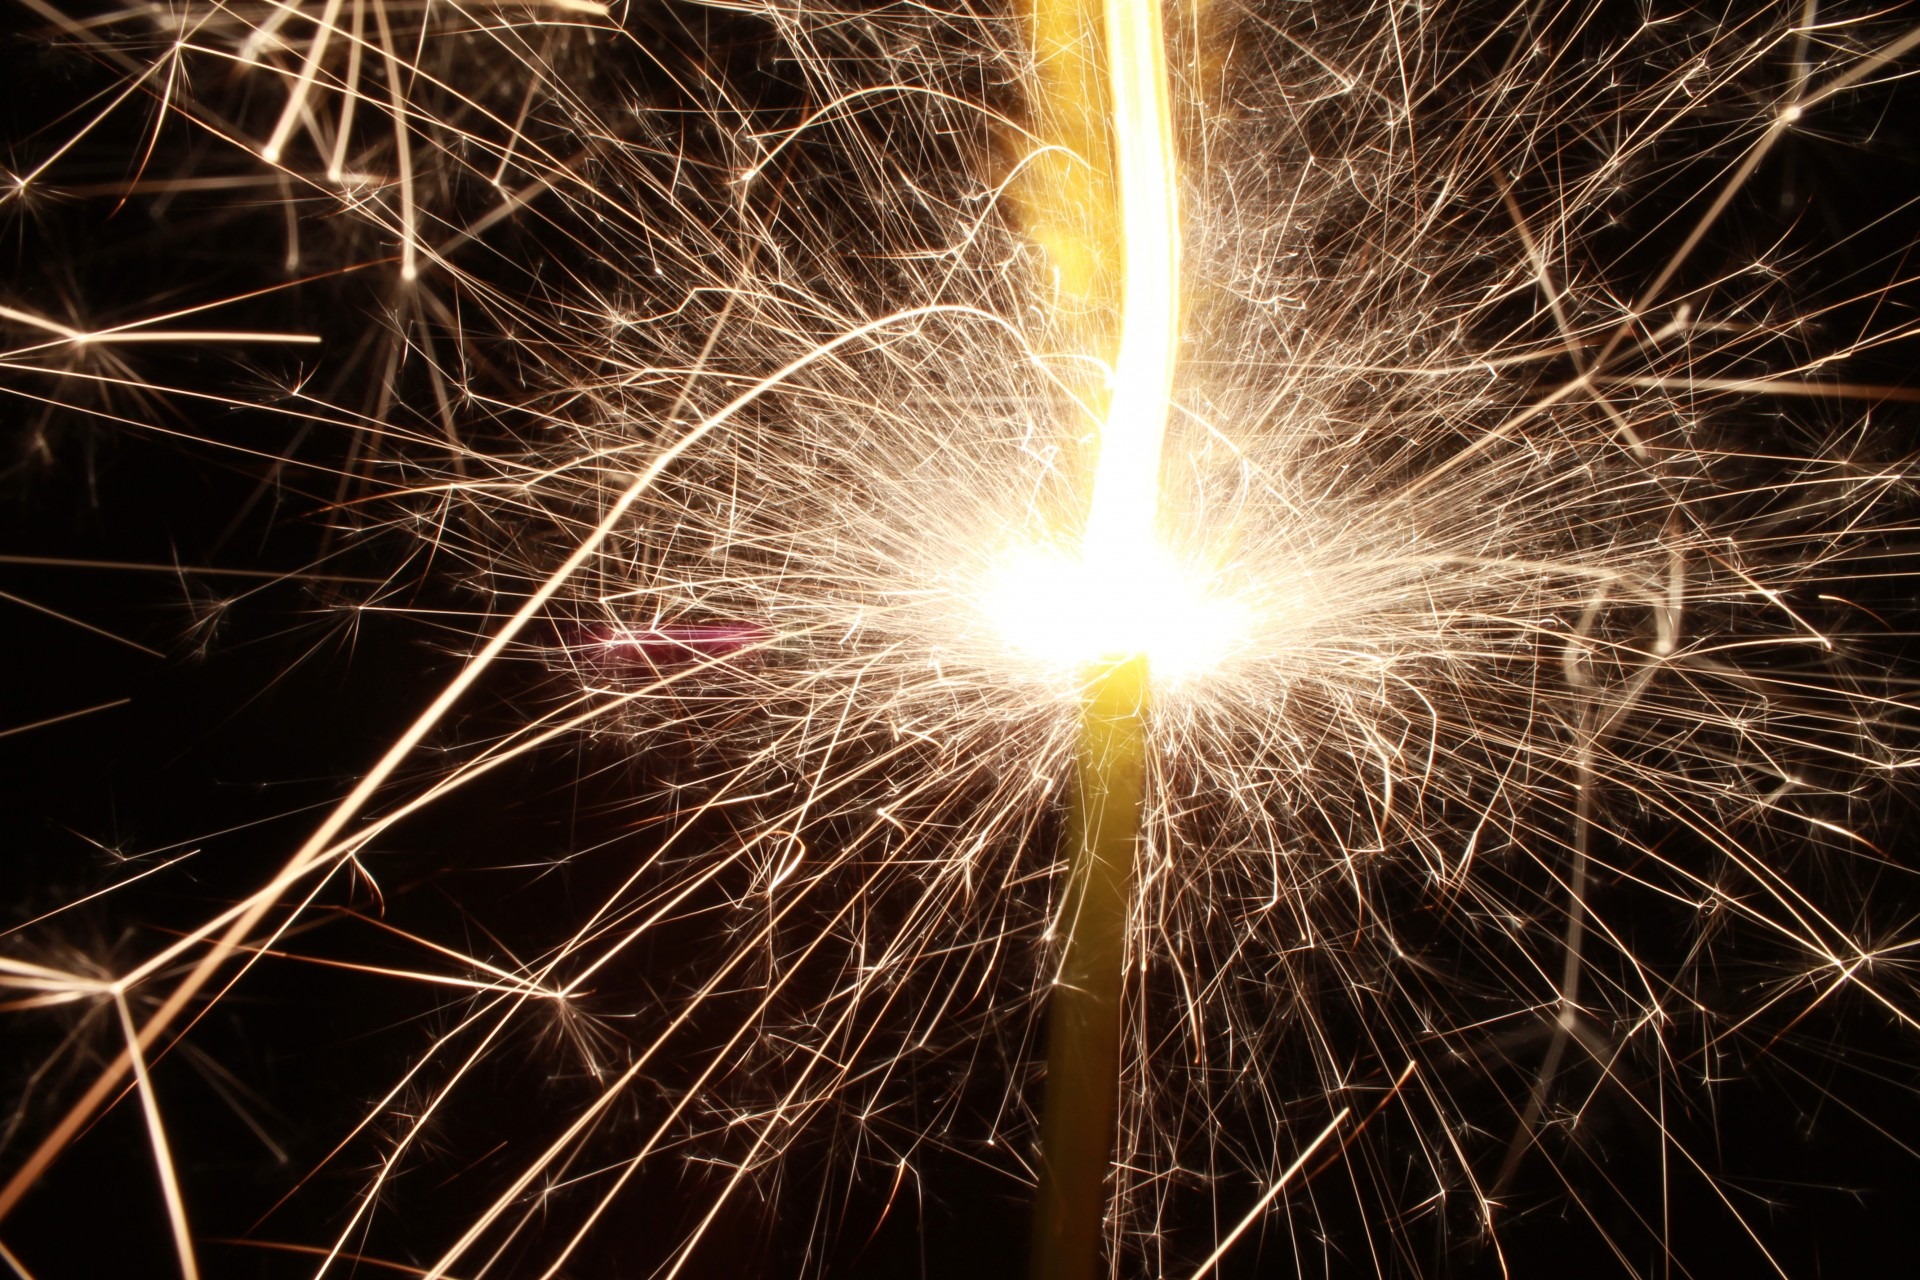
light, night, sparkler, firework, celebration, pyrotechnics, celebrate, fireworks, sparklers, bright, party, july 4th, outdoor recreation